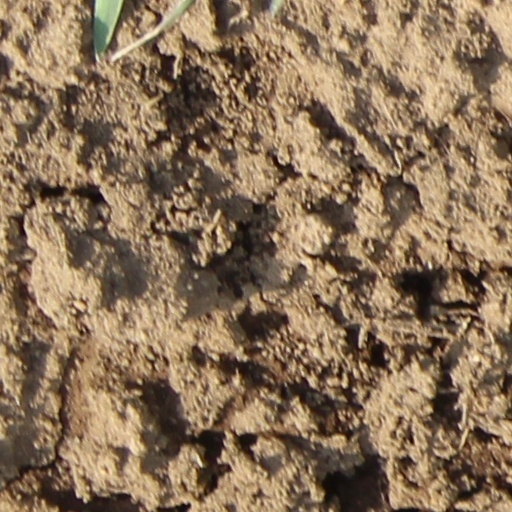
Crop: wheat